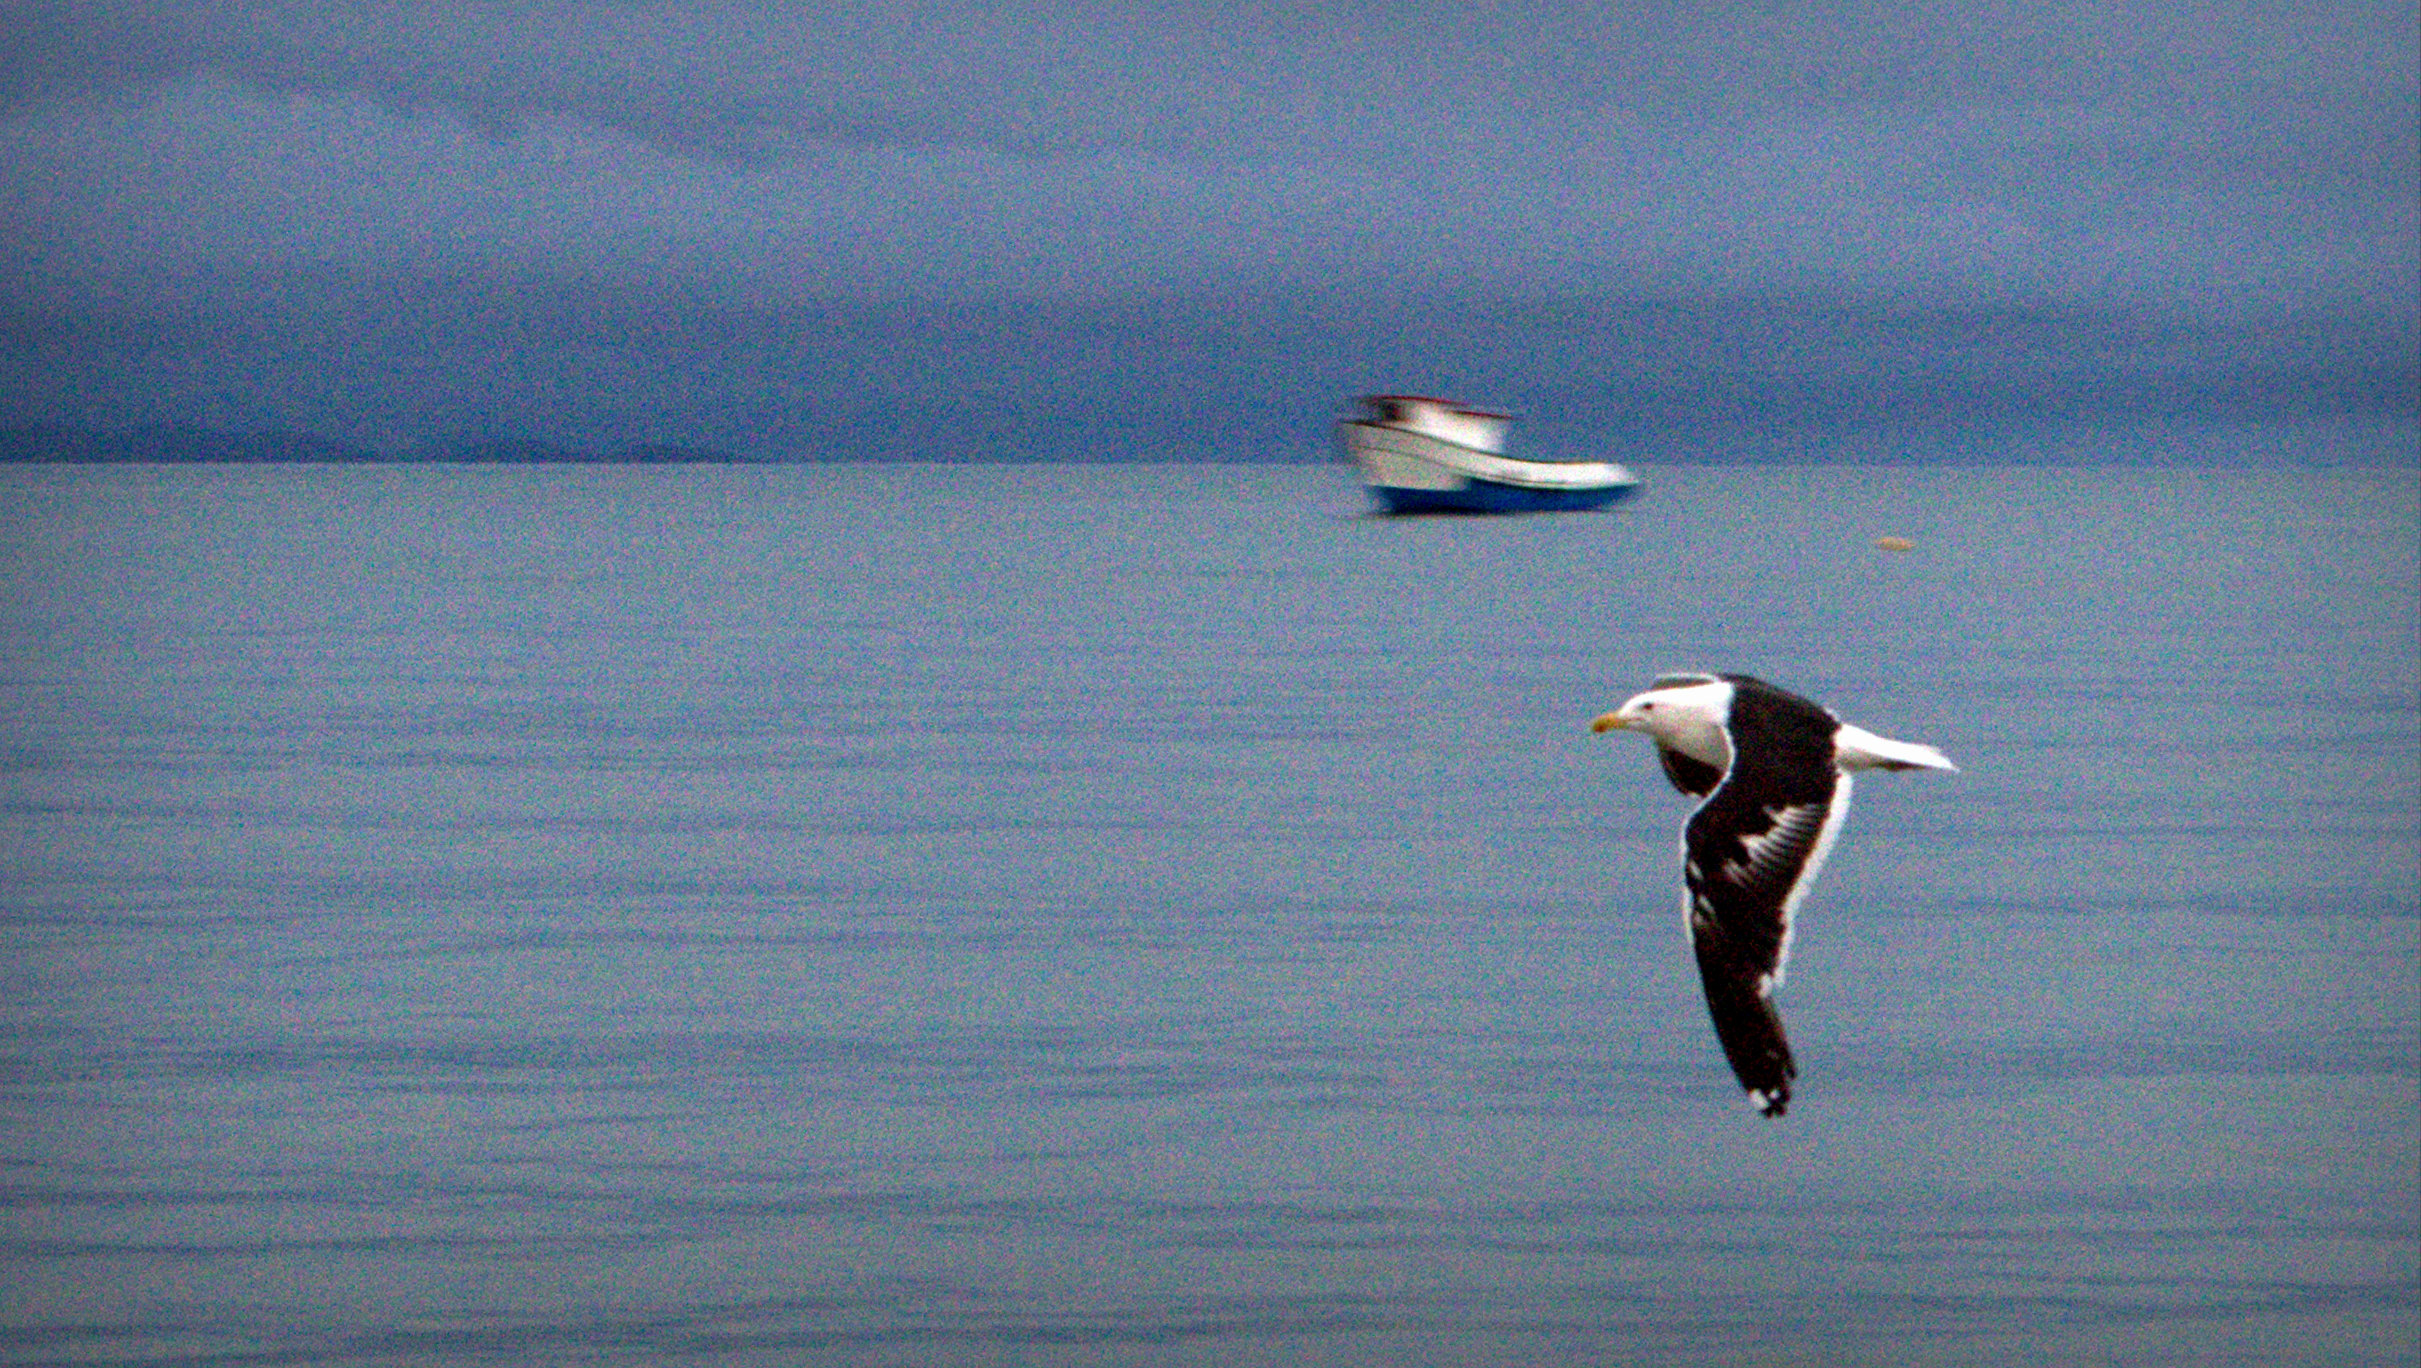
sea, bird, wing, boat, seabird, reflection, gull, flight, vertebrate, pajaro, gaviota, bote, charadriiformes